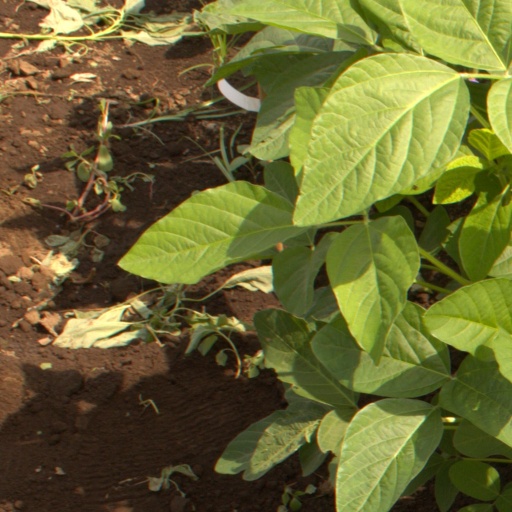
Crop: soybean